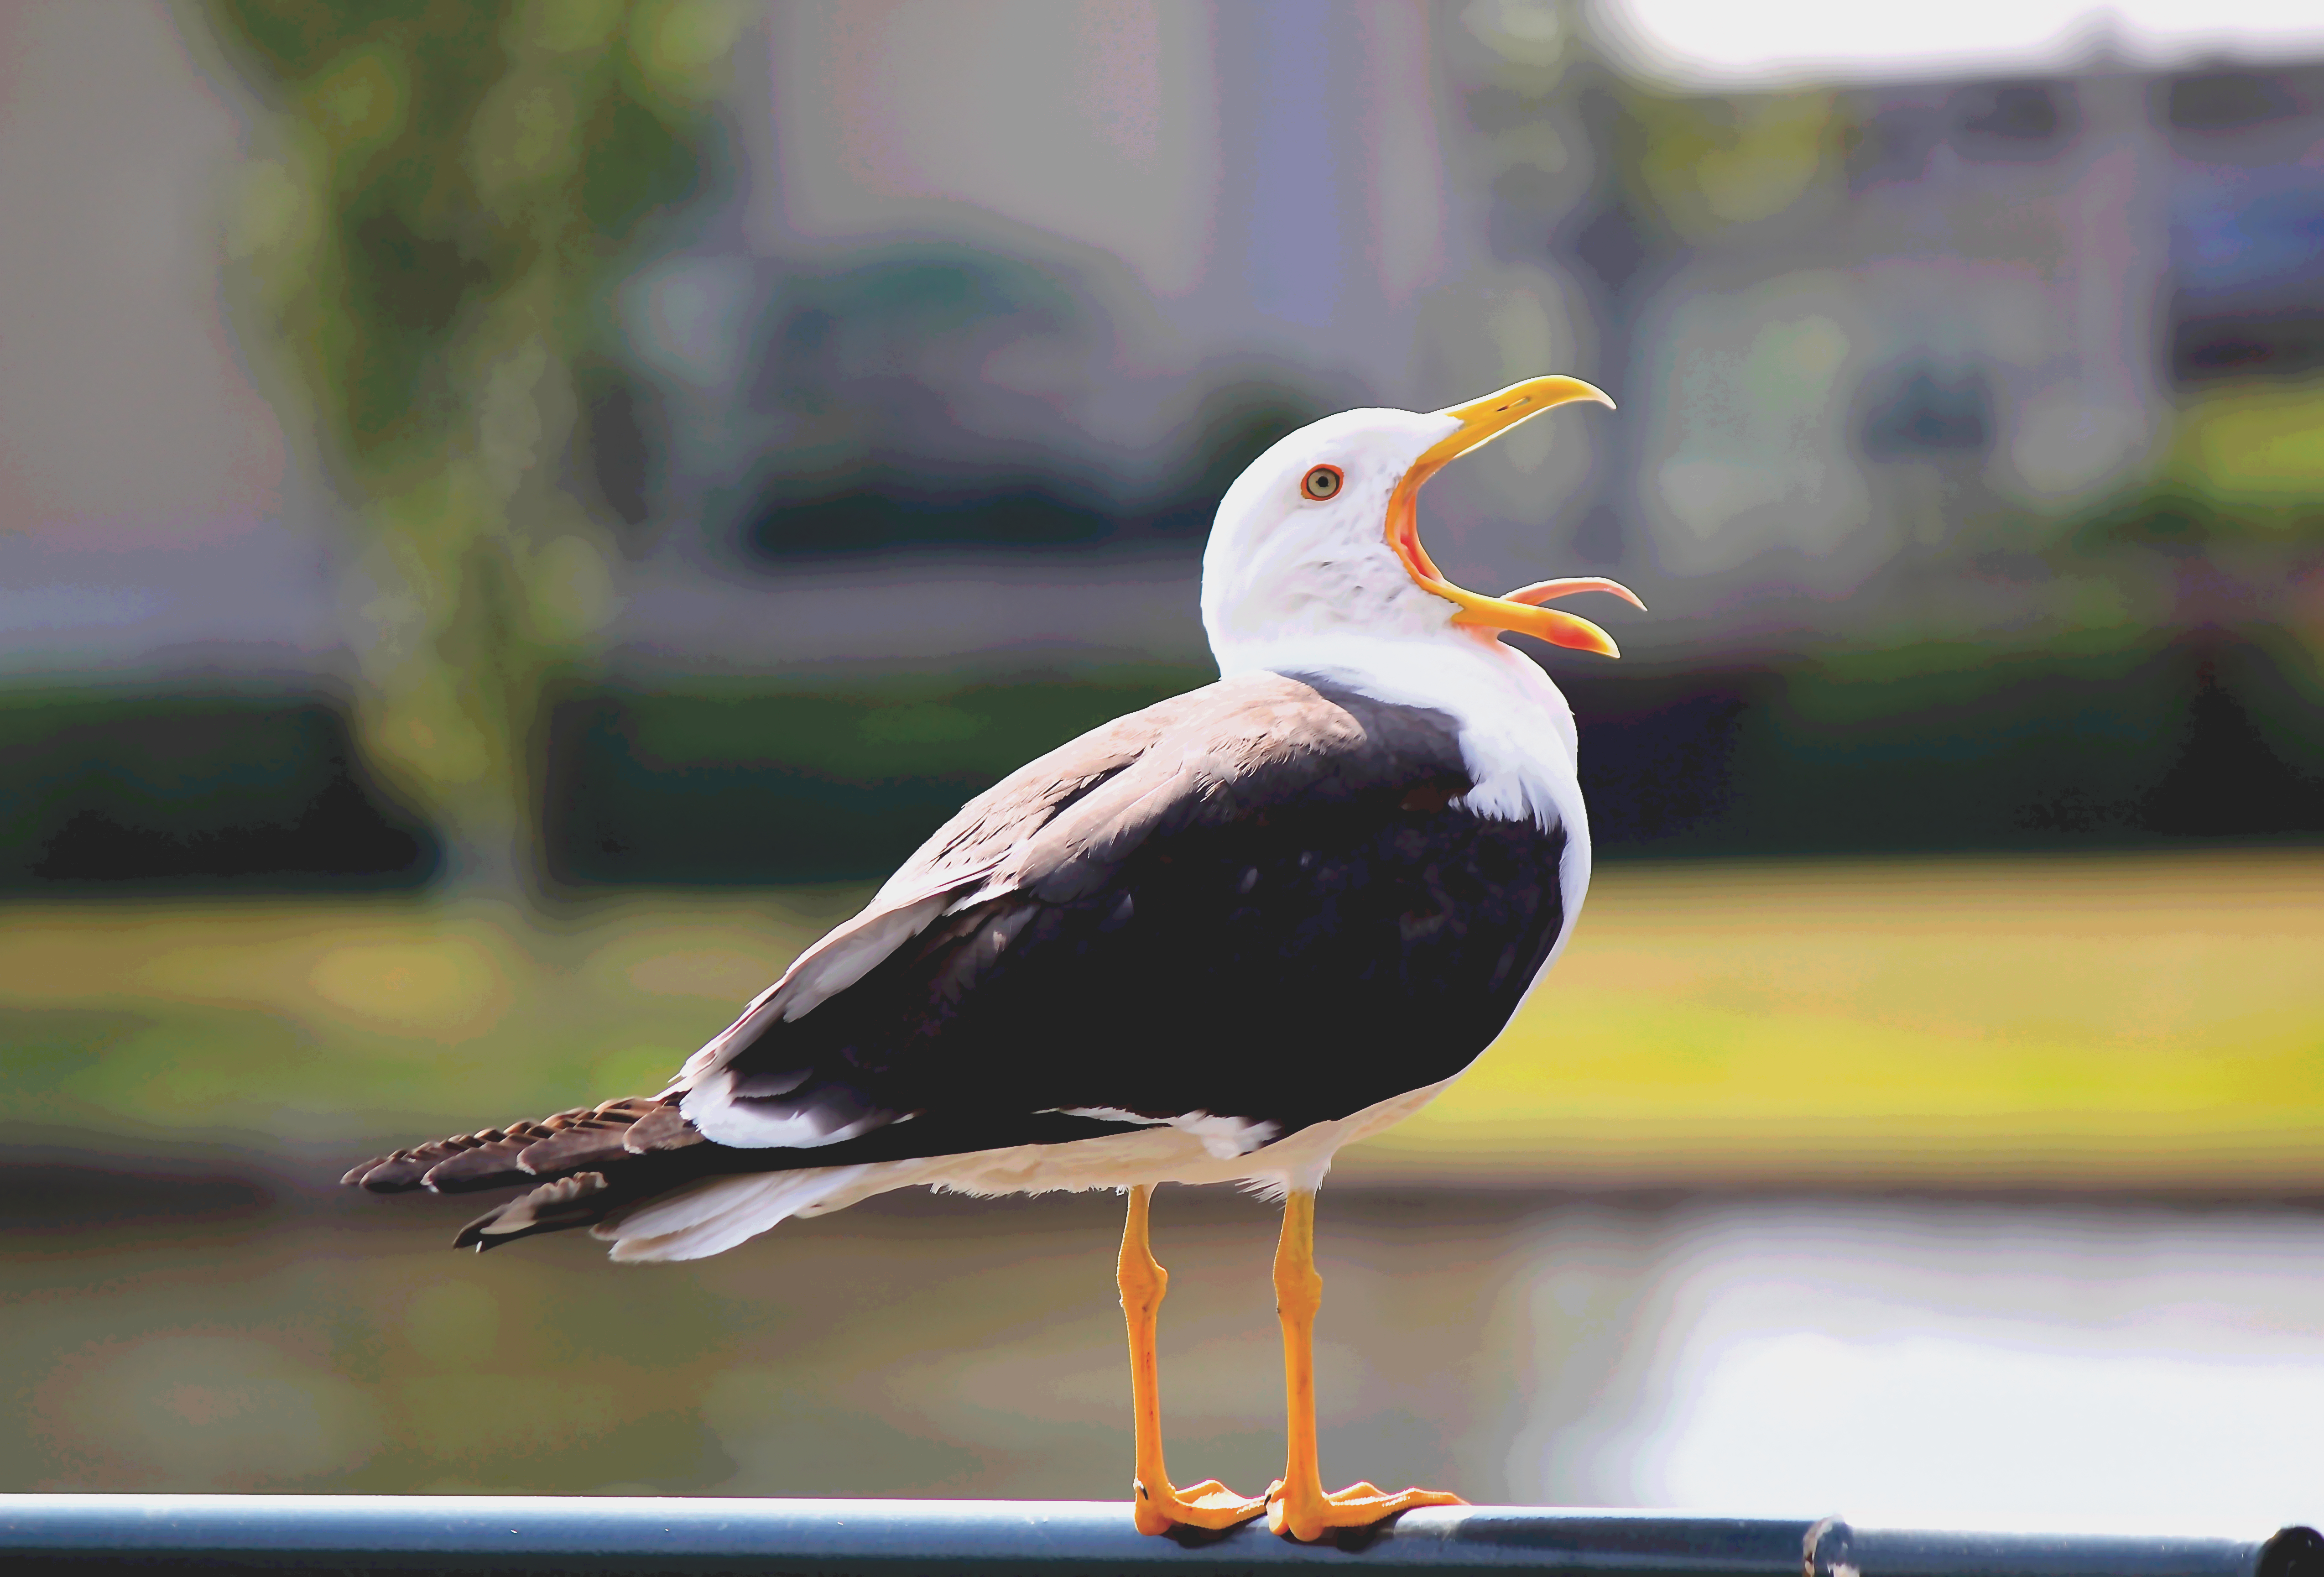
nature, bird, animal, seabird, seagull, wildlife, gull, beak, fauna, puffin, yawn, vertebrate, charadriiformes, chirp, european herring gull